Nasrullah Khan (Afghanistan)

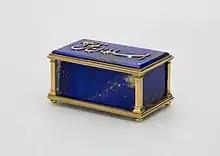
Lapis lazuli casket sent by Nasrullah Khan "in token of his personal friendship" to the Duke of Connaught

Despite his earlier trip to England, Nasrullah demonstrated little sympathy for British foreign policy towards Afghanistan.